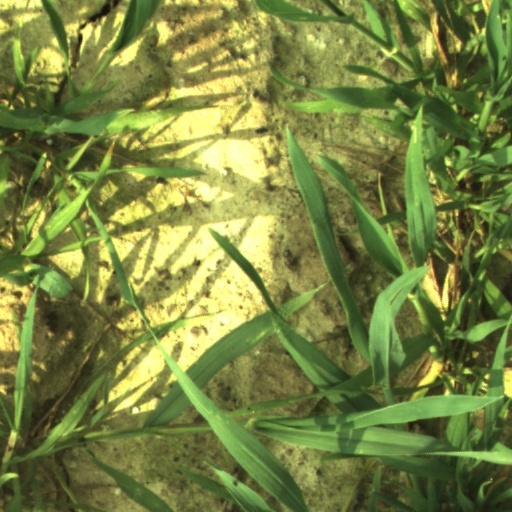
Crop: wheat